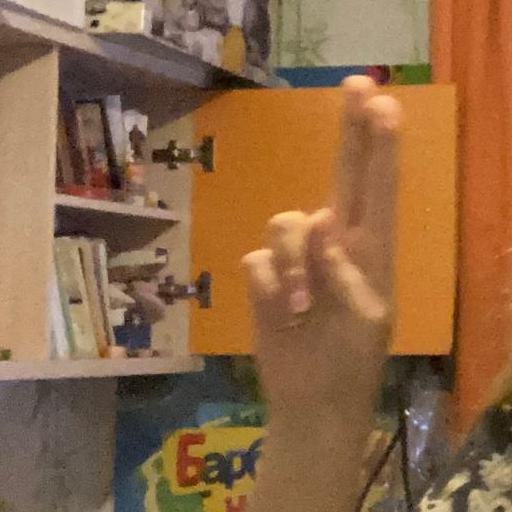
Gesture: two_up